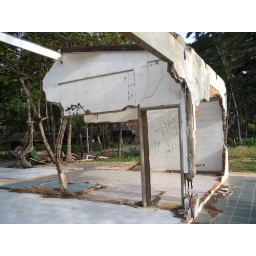
A house on the beach destroyed by the tsunami